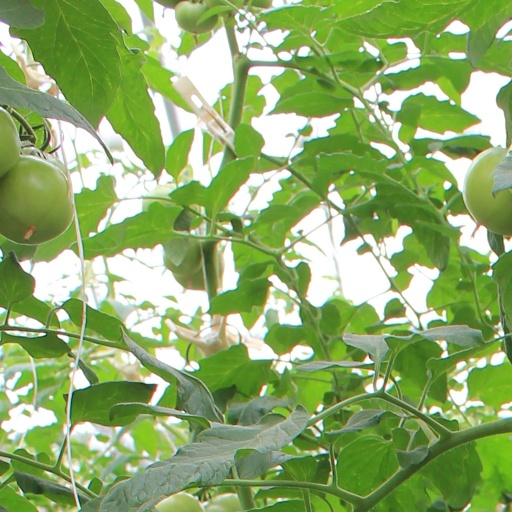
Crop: tomato